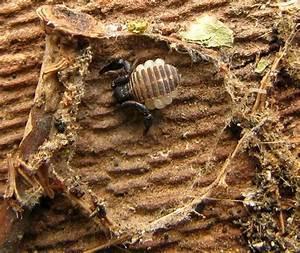
spider